Portal de l'Àngel

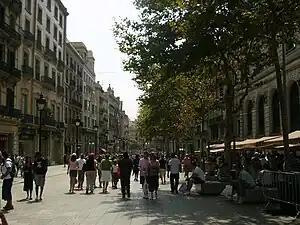
Portal de l'Àngel

Portal de l'Àngel is a pedestrian street in the Ciutat Vella district of Barcelona adjacent to Plaça Catalunya and part of the large shopping area that spans from Avinguda Diagonal to Barri Gòtic. It's one of the city's most visited streets and is always crowded with tourists and locals all year round.